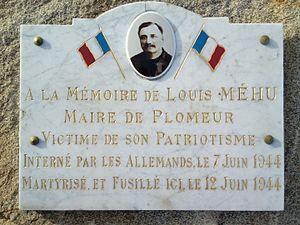
Plaque en hommage à Louis Méhu, maire de Plomeur, tué par les allemands en juin 1944 à Pont-l'Abbé
L 'Ensemble scolaire Saint-Gabriel est un établissement d'enseignement supérieur, secondaire, primaire et maternel situé à Pont-l'Abbé, dans le Finistère-Sud.